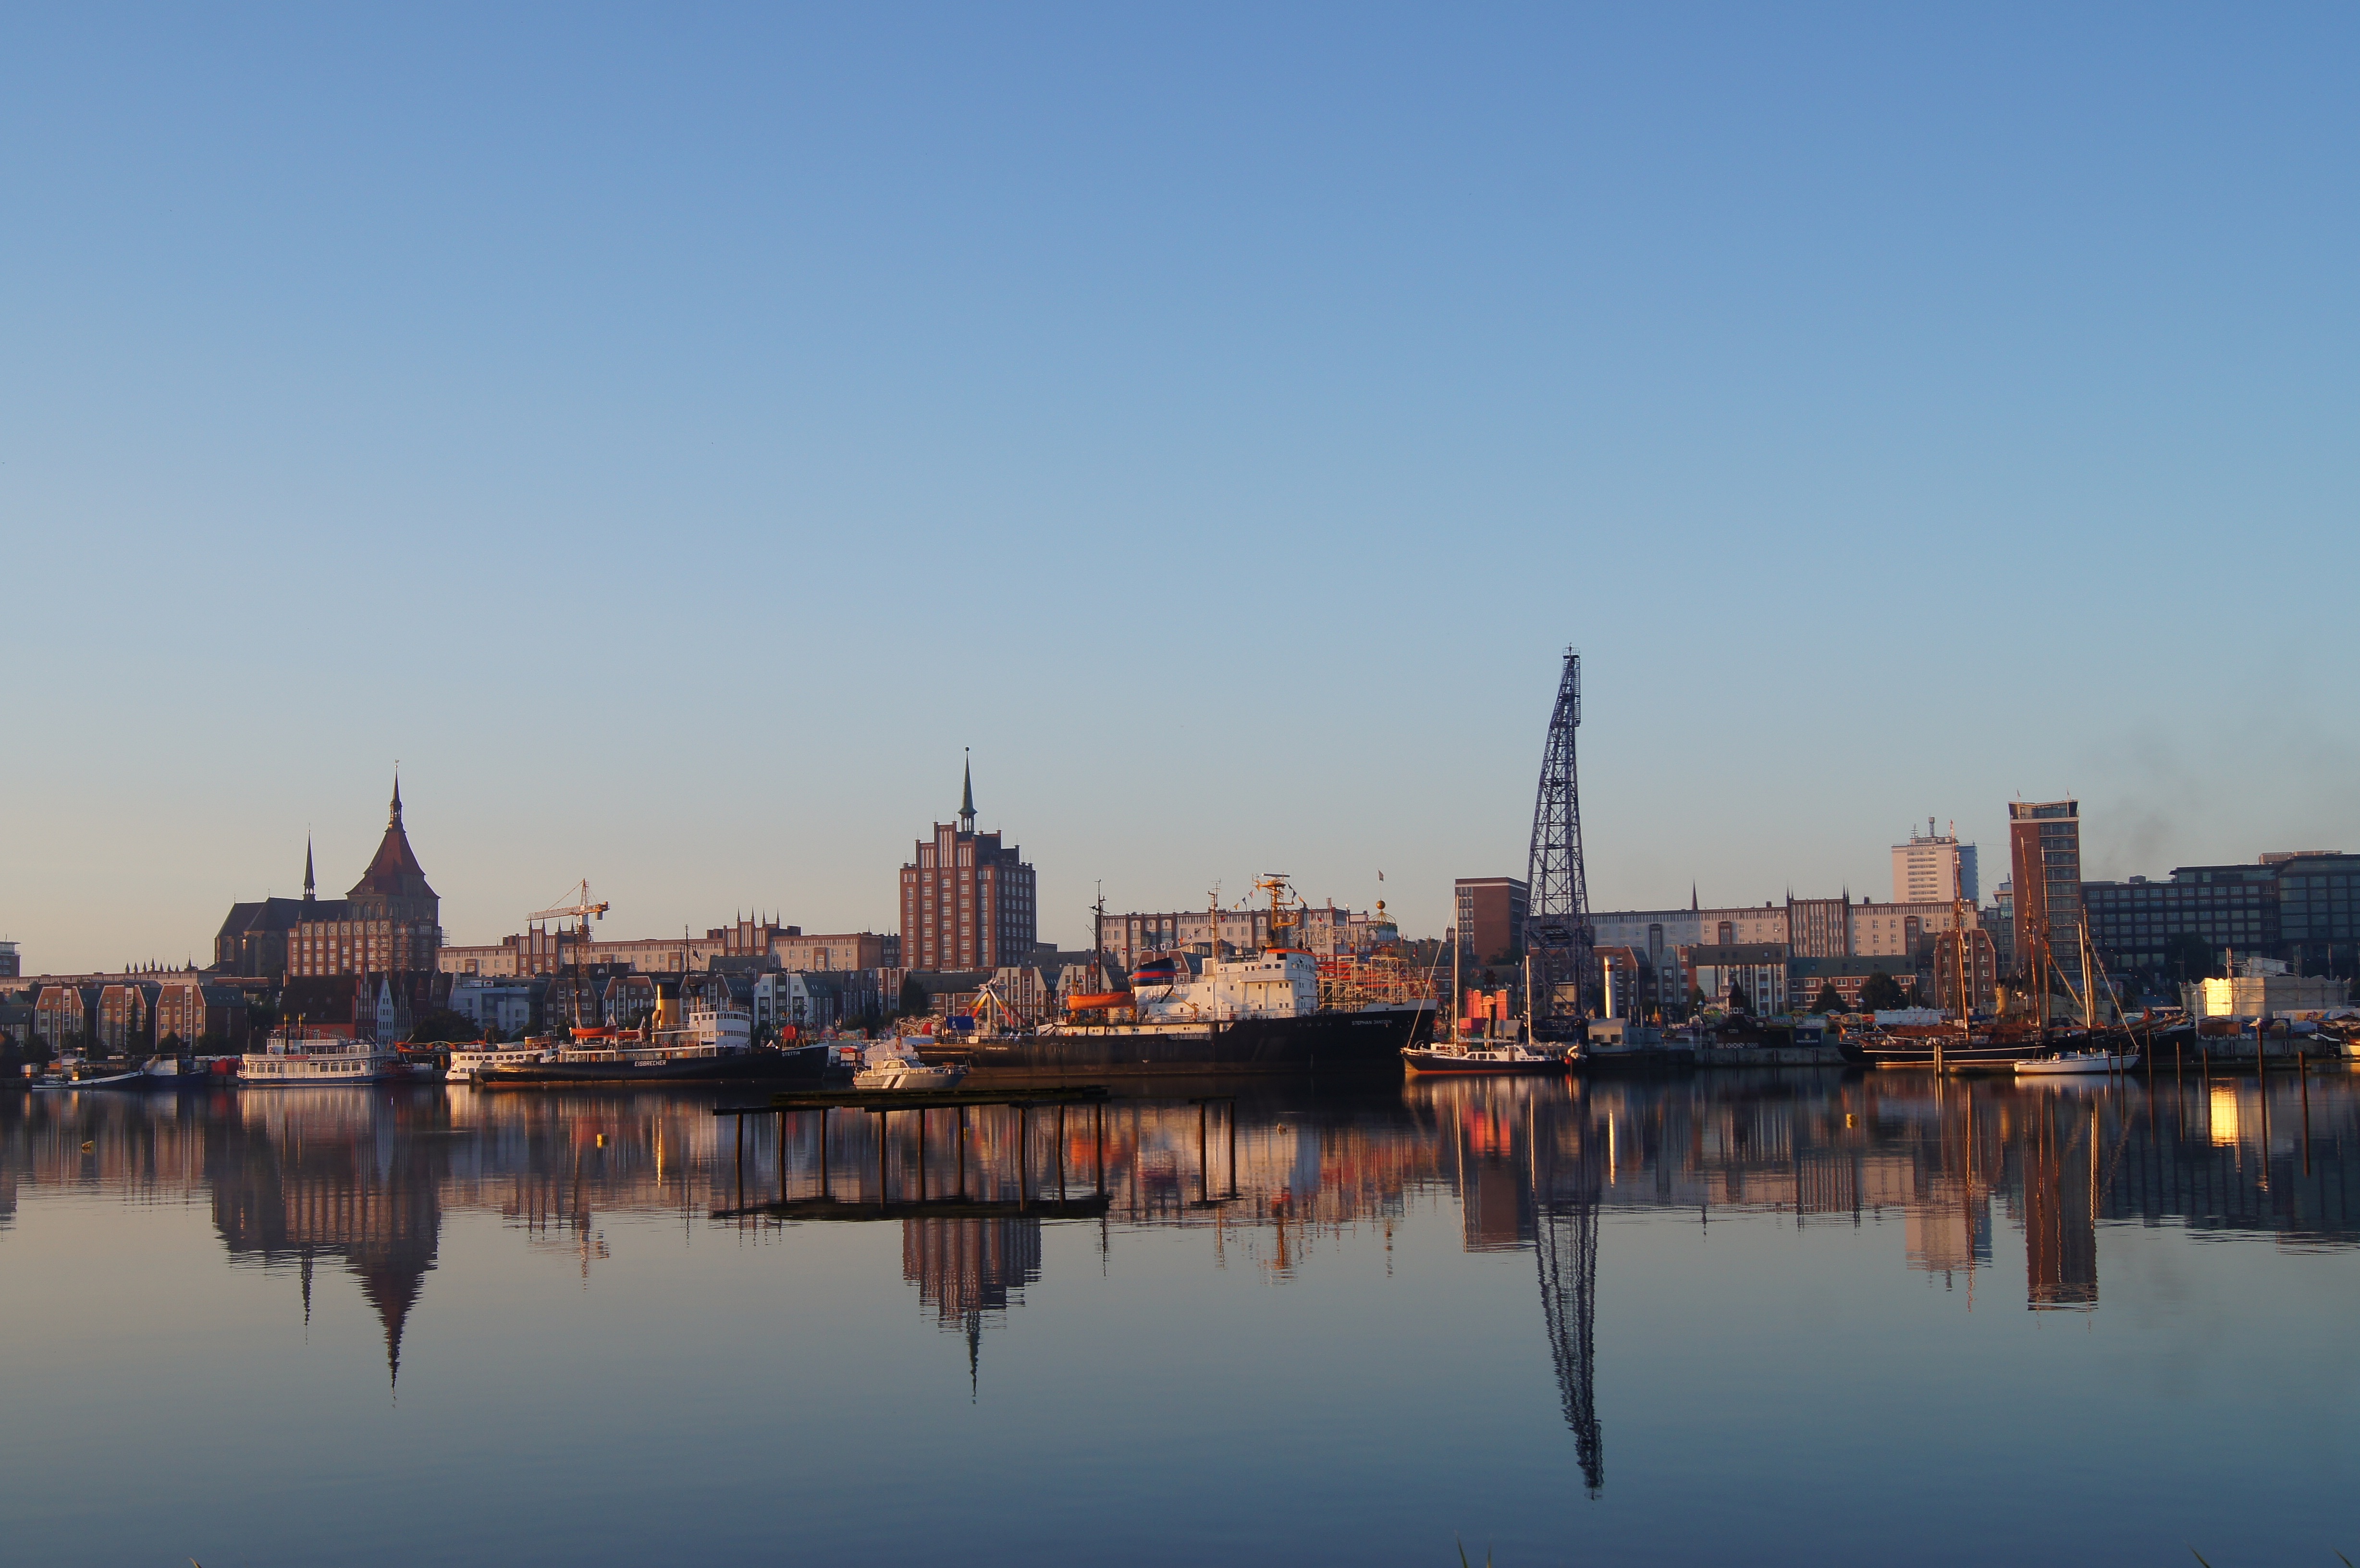
sea, water, dock, skyline, morning, city, river, cityscape, panorama, dusk, evening, reflection, vehicle, bay, harbor, marina, port, waterway, rostock, mirroring, morgenstimmung, human settlement